Coorparoo State School

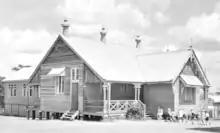
Former timber school building, February 1941

The urban brick school buildings constructed at Coorparoo State School were an individual design by the Department of Public Works. Brick school buildings were far less frequently built than timber ones, provided only in prosperous urban or suburban areas with stable or rapidly-increasing populations. All brick school buildings were individually designed with variations in style, size, and form, but generally retaining similar classroom sizes, layouts and window arrangements to timber schools to facilitate natural light and ventilation. However, compared to contemporary standard education buildings, these buildings had a grander character and greater landmark attributes.